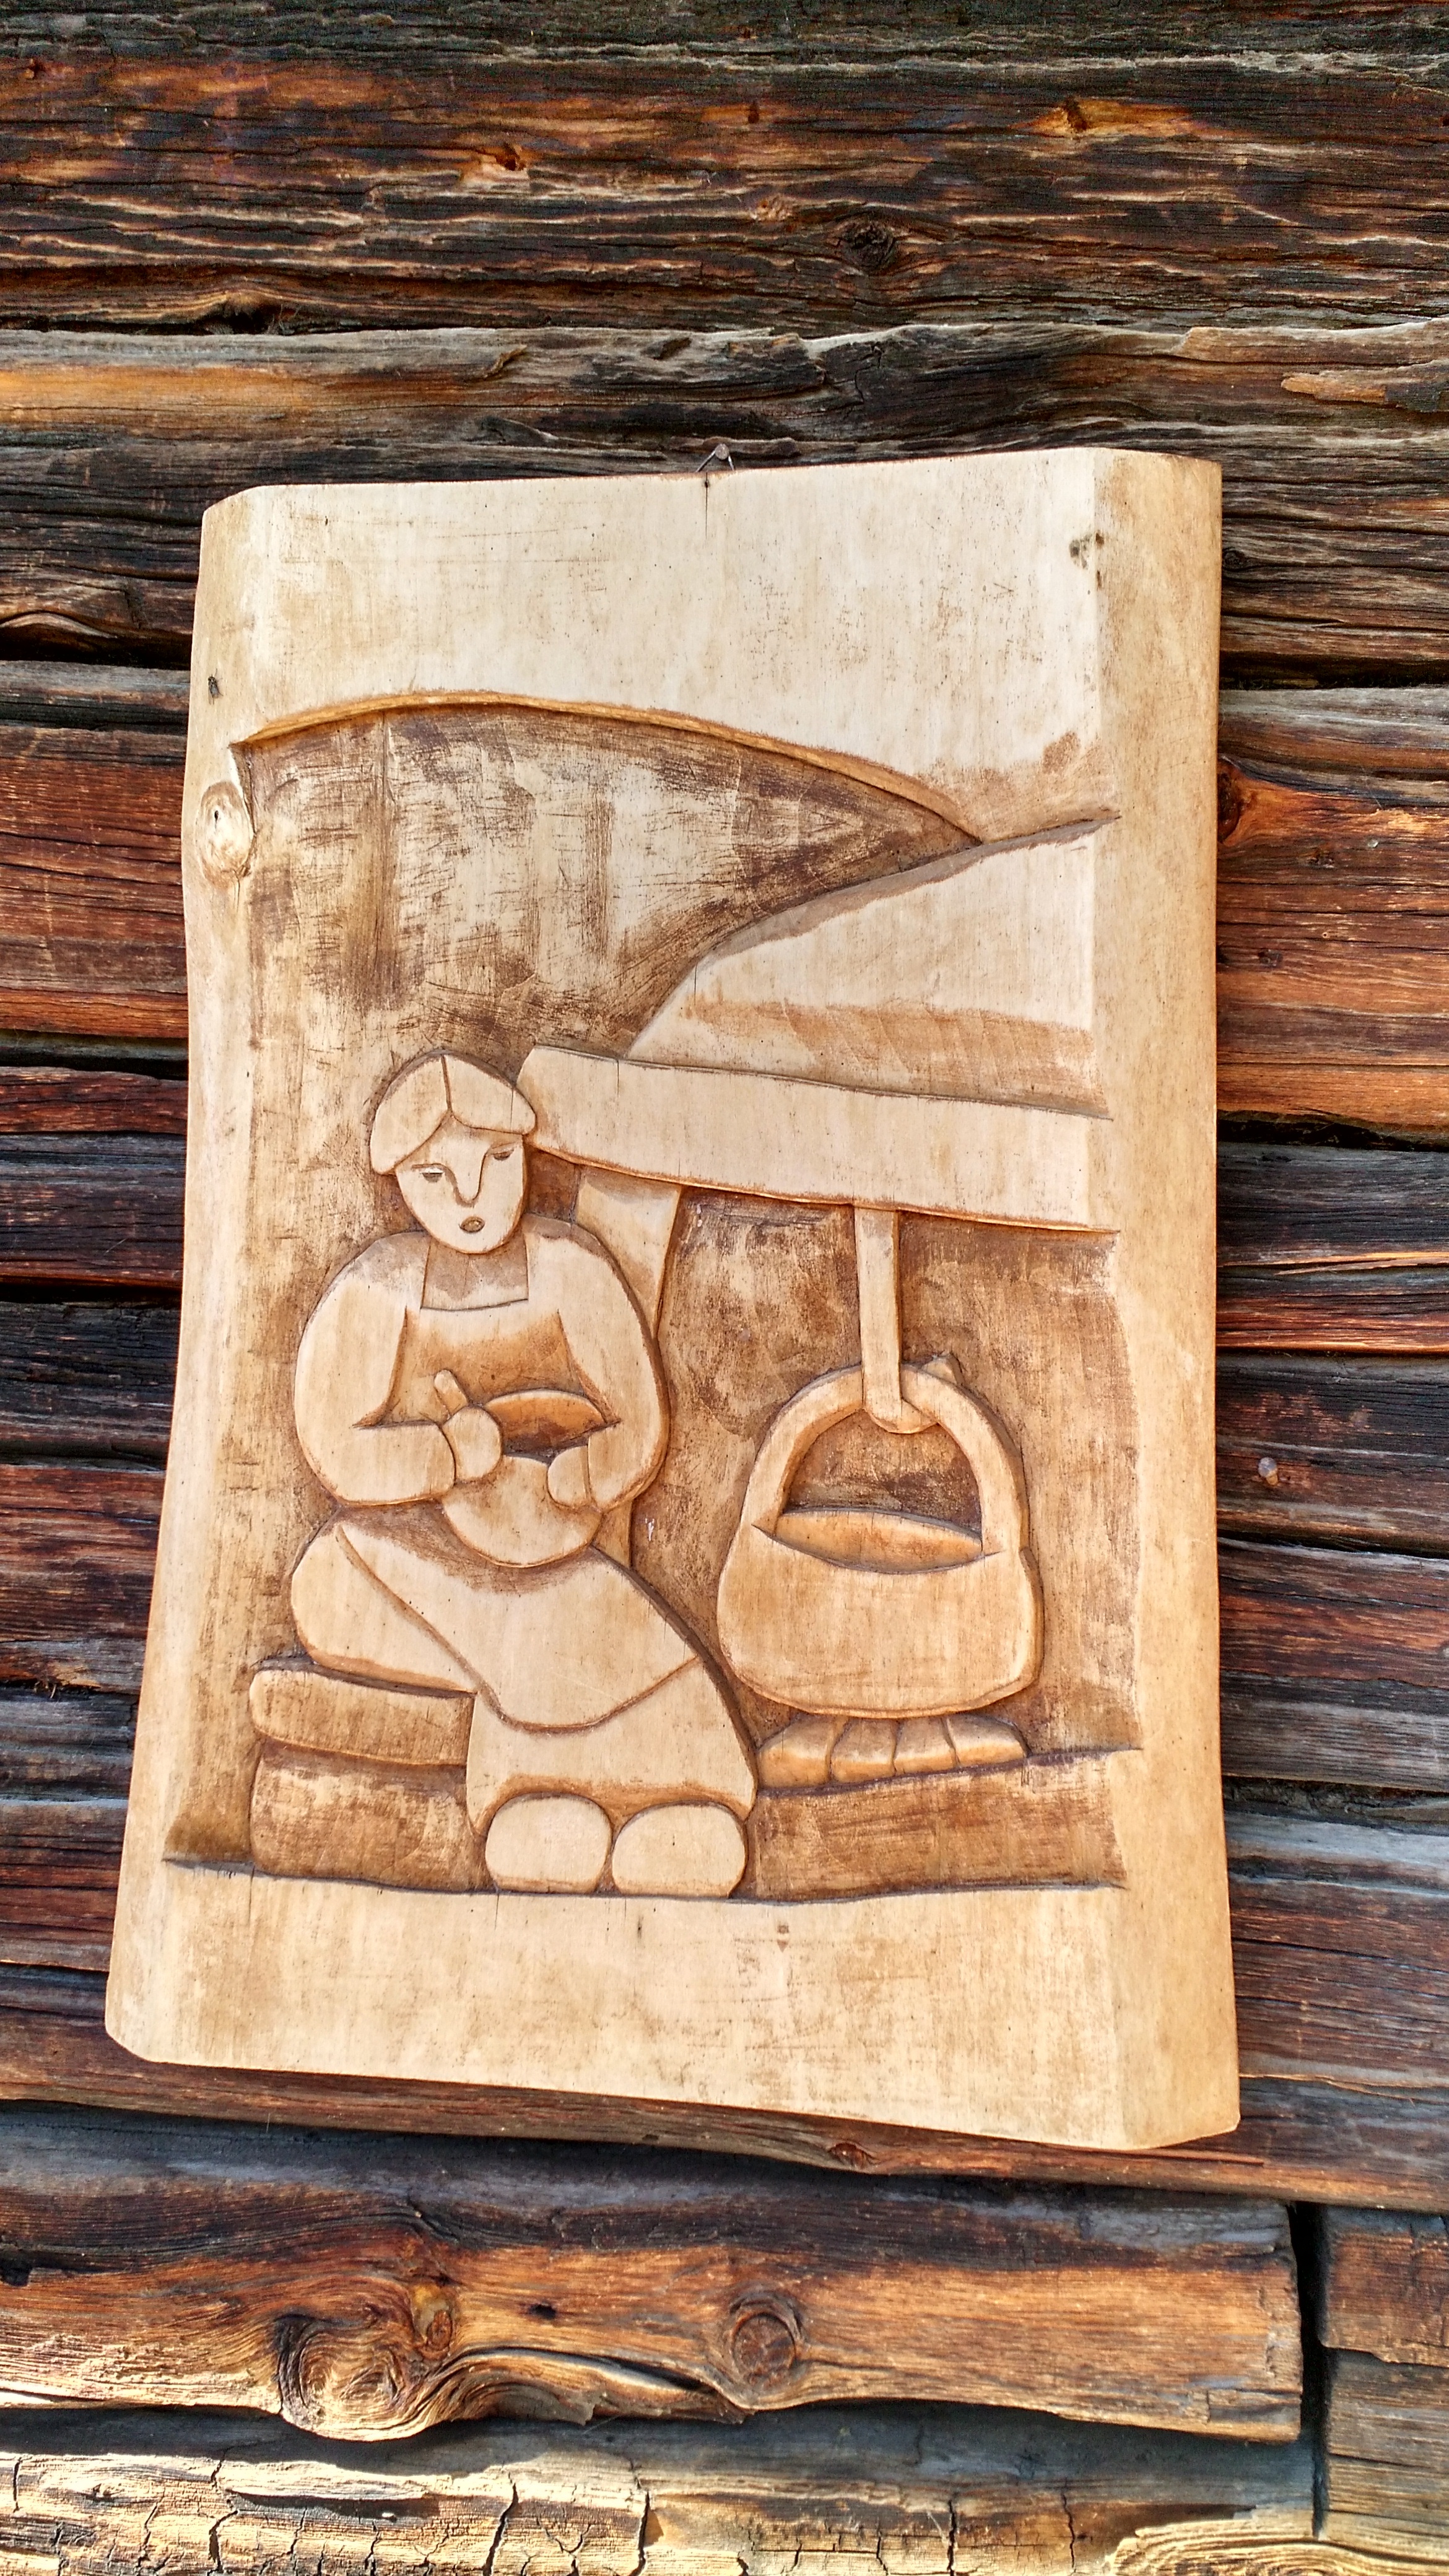
mountain, wood, picture frame, carving, relief, handicraft, man made object, dexterity